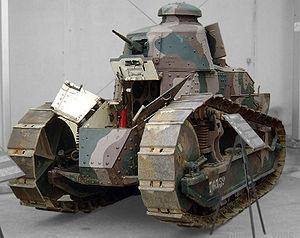
Le musée des Blindés de Saumur ou musée des Blindés Général Estienne est un musée de véhicules blindés situé à Saumur.
Le char Renault FT a été le véhicule de combat blindé et chenillé le plus efficace de la Première Guerre mondiale. Environ 3 700 chars FT sortirent d'usine en dix-huit mois, la plupart fabriqués chez Renault, mais aussi chez Berliet, Somua et Delaunay-Belleville. Le Renault FT allait définir le type même du char de combat moderne : armement en tourelle pivotante tous azimuts, groupe moteur situé à l'arrière et chenilles débordantes à l'avant. Le char Renault FT a été fabriqué sous licence aux États-Unis à partir de 1918, puis utilisé par l'armée américaine pendant les années 1920-30 sous le nom de « 6 Ton Tank ». Enfin, il fut coopté et utilisé à la même époque par l'URSS sous le nom de « Russki Reno ». Le Renault FT est resté en service réduit dans l'armée française jusqu'au début de la Seconde Guerre mondiale. Il fut utilisé en petit nombre par la Wehrmacht, après 1940, à des tâches de maintien de l'ordre et d'entraînement.